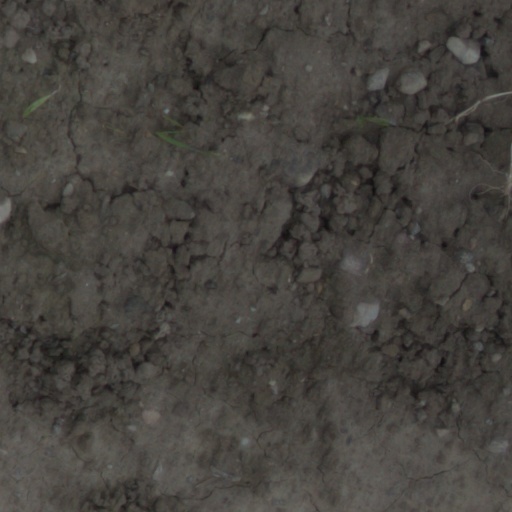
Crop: wheat